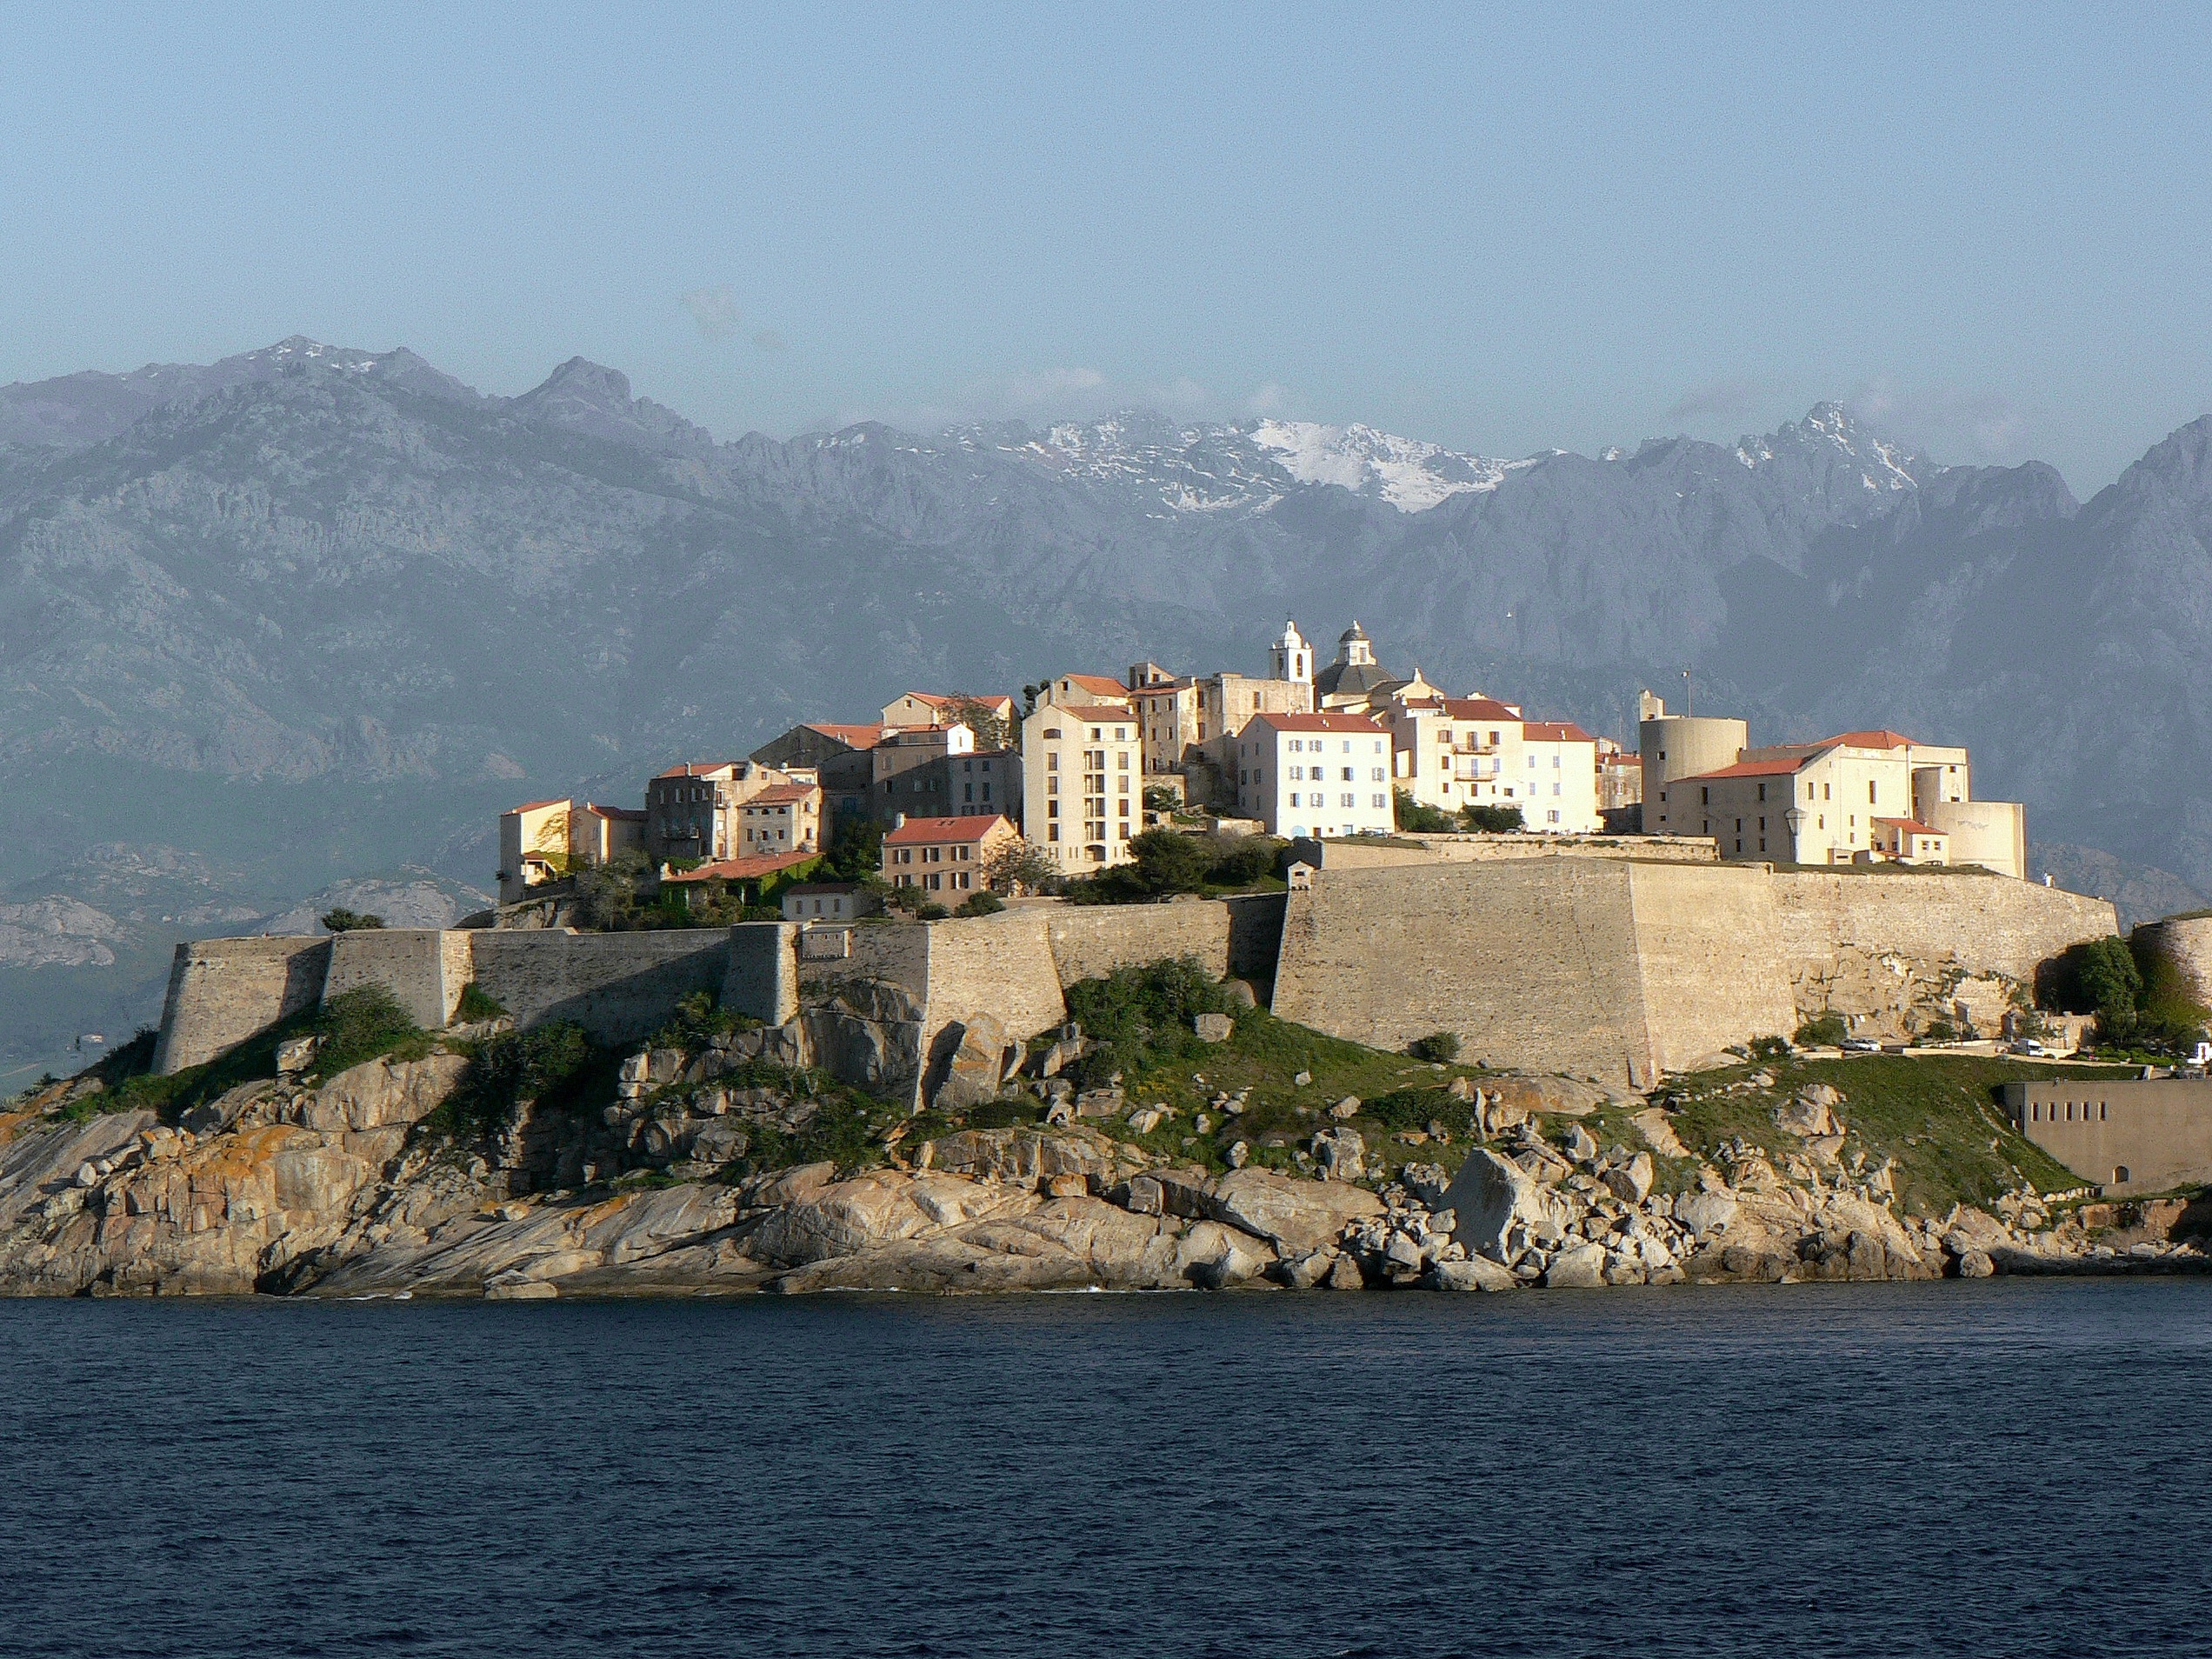
sea, coast, mountain, town, mountain range, vacation, village, cliff, france, vehicle, holiday, bay, island, blue, fortification, terrain, old town, monastery, cape, corsican, calvi